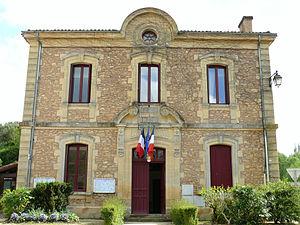
Urval - Mairie
Urval est une commune française située dans le département de la Dordogne, en région Nouvelle-Aquitaine.